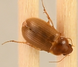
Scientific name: Amara quenseli
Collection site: Onaqui NEON (ONAQ), plot ONAQ_016